Swapnil Patil

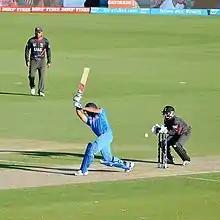
Patil keeping during the 2015 Cricket World Cup

Swapnil Patil (born 15 April 1985) is an Indian-born cricketer who played for the United Arab Emirates national cricket team. Patil is a right-handed wicket-keeper batsman.